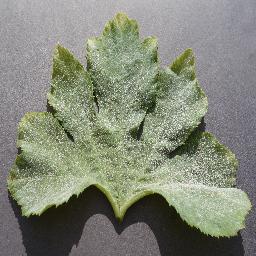
Label: Squash___Powdery_mildew